Line Monty

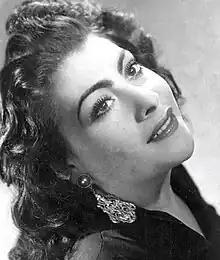

Line Monty, born as Éliane Serfati, also known by her stage name Leïla Fateh (1926 in Algiers – 19 August 2003 in Paris), was a Jewish Algerian singer who sang in Arabic and French.